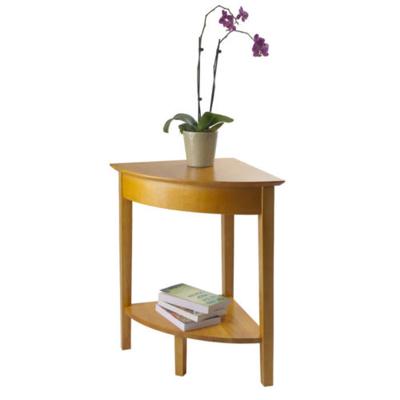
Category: table